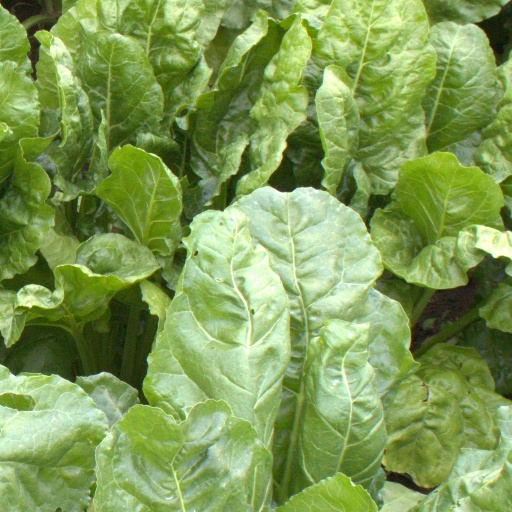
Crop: sugar beet